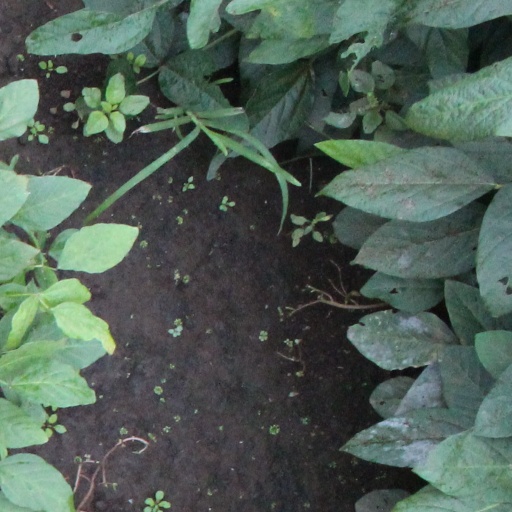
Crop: soybean